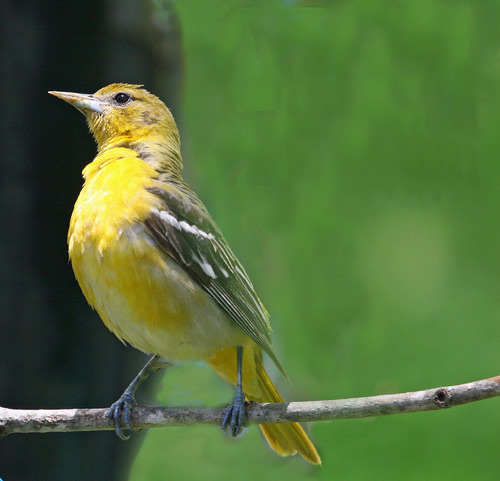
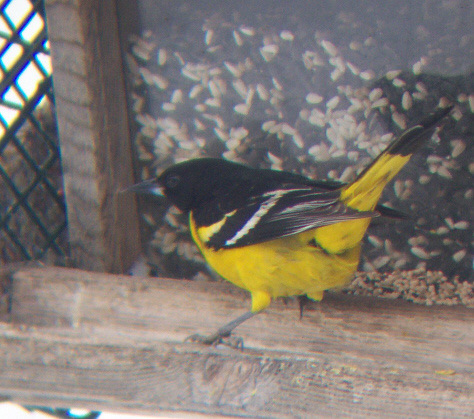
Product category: misc
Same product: yes